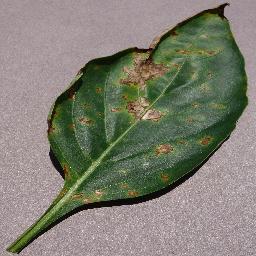
Label: Pepper,_bell___Bacterial_spot